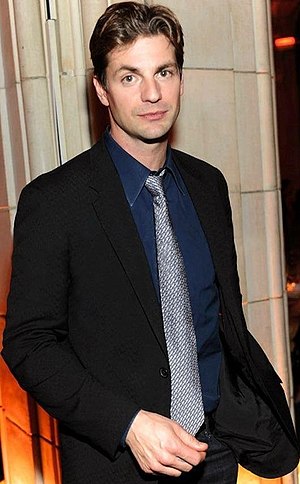
Gale Harold
Gale Morgan Harold III er en amerikansk skuespiller.